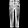
Label: Trouser